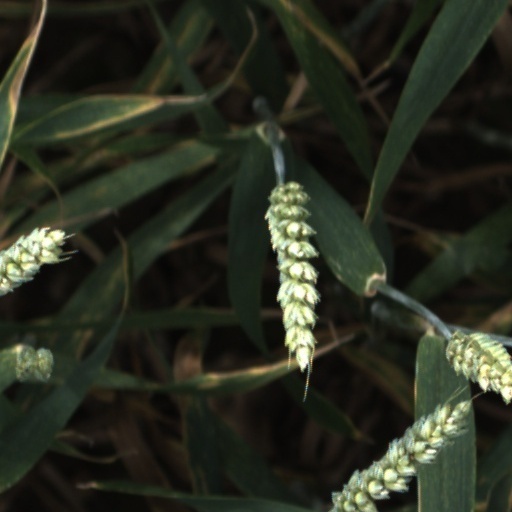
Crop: wheat